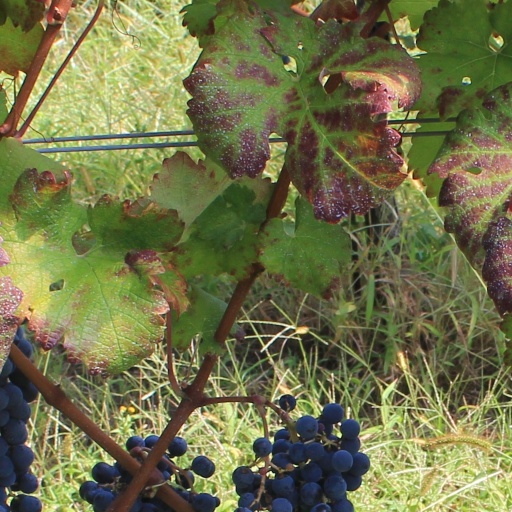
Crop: grape